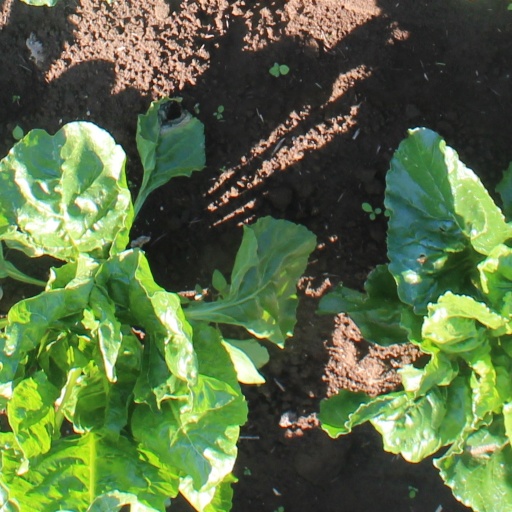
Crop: sugar beet